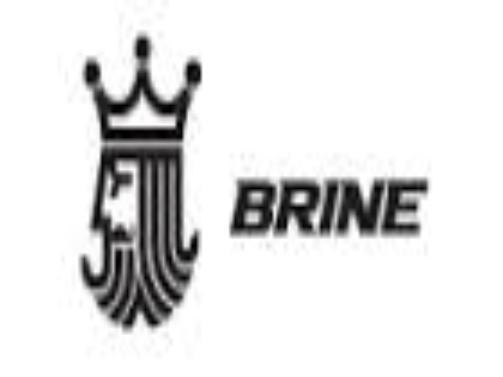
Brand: brine
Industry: Clothes